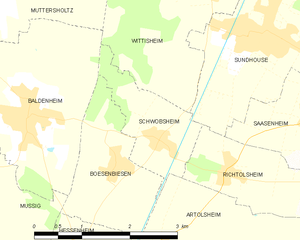
Carte des communes françaises